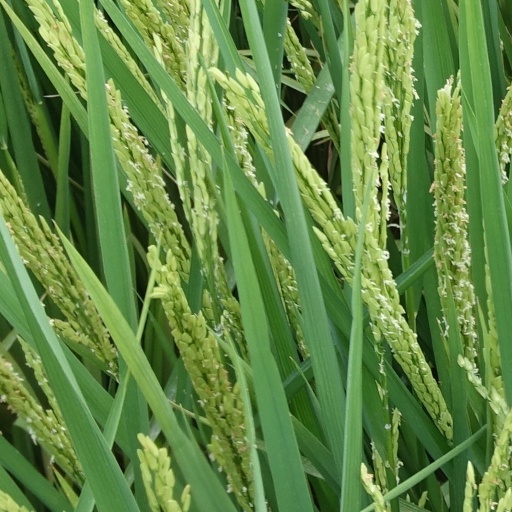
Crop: rice